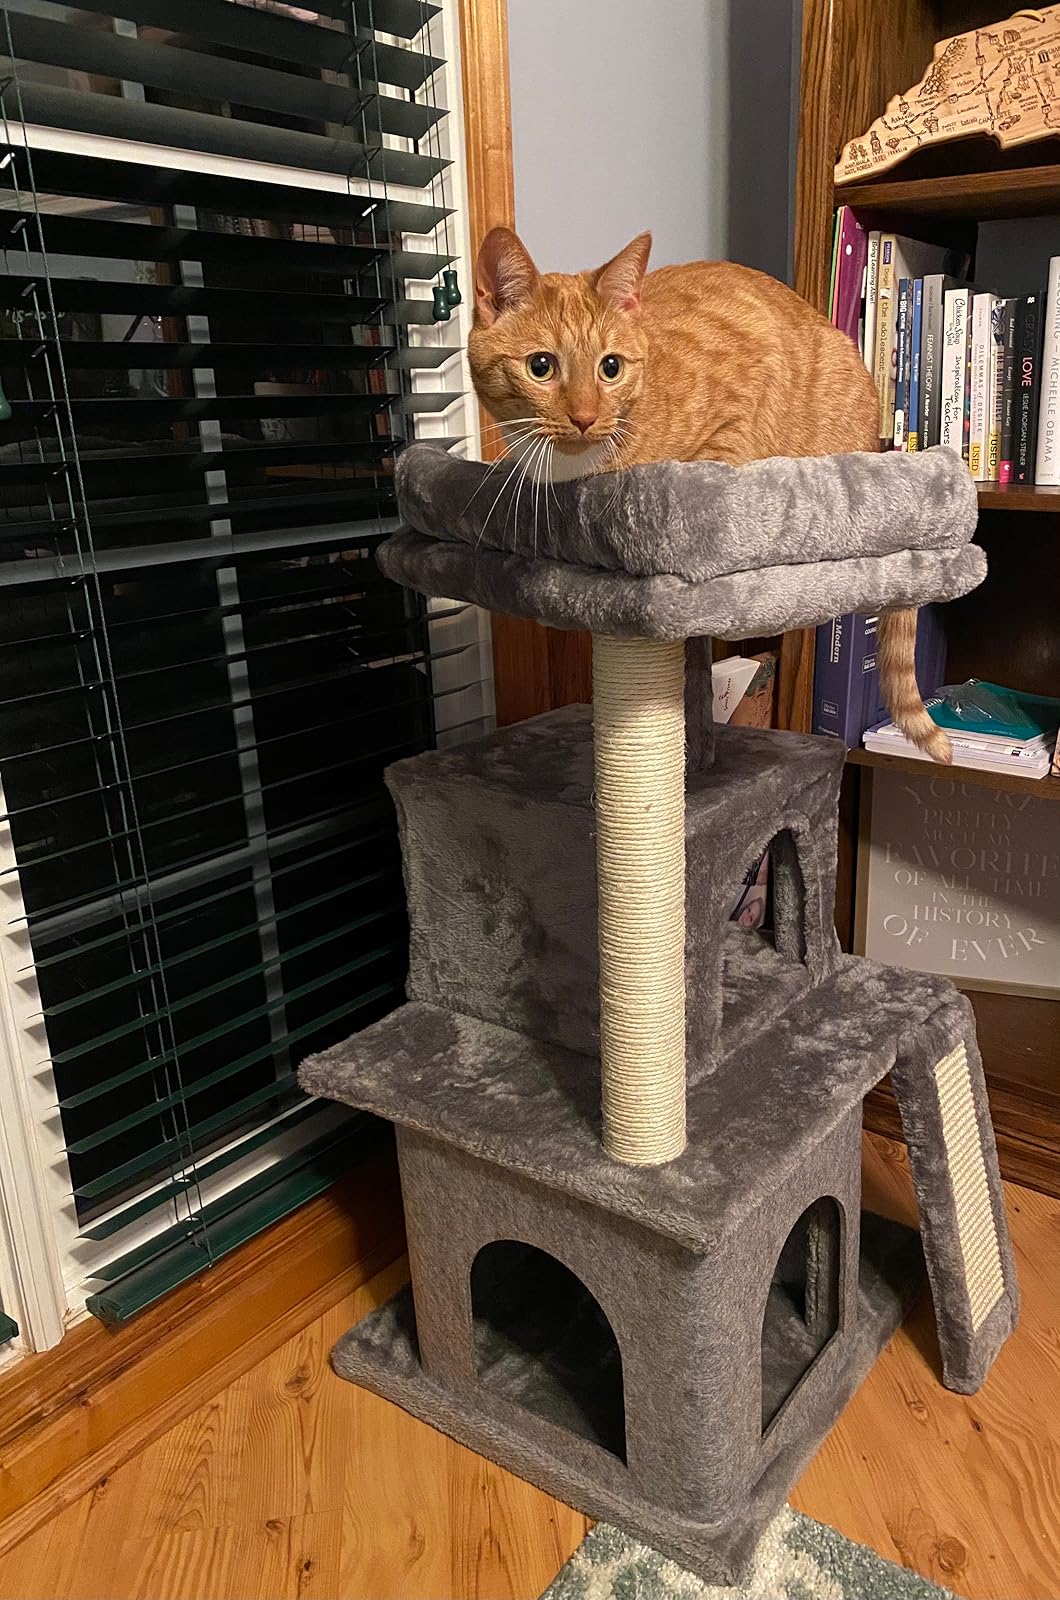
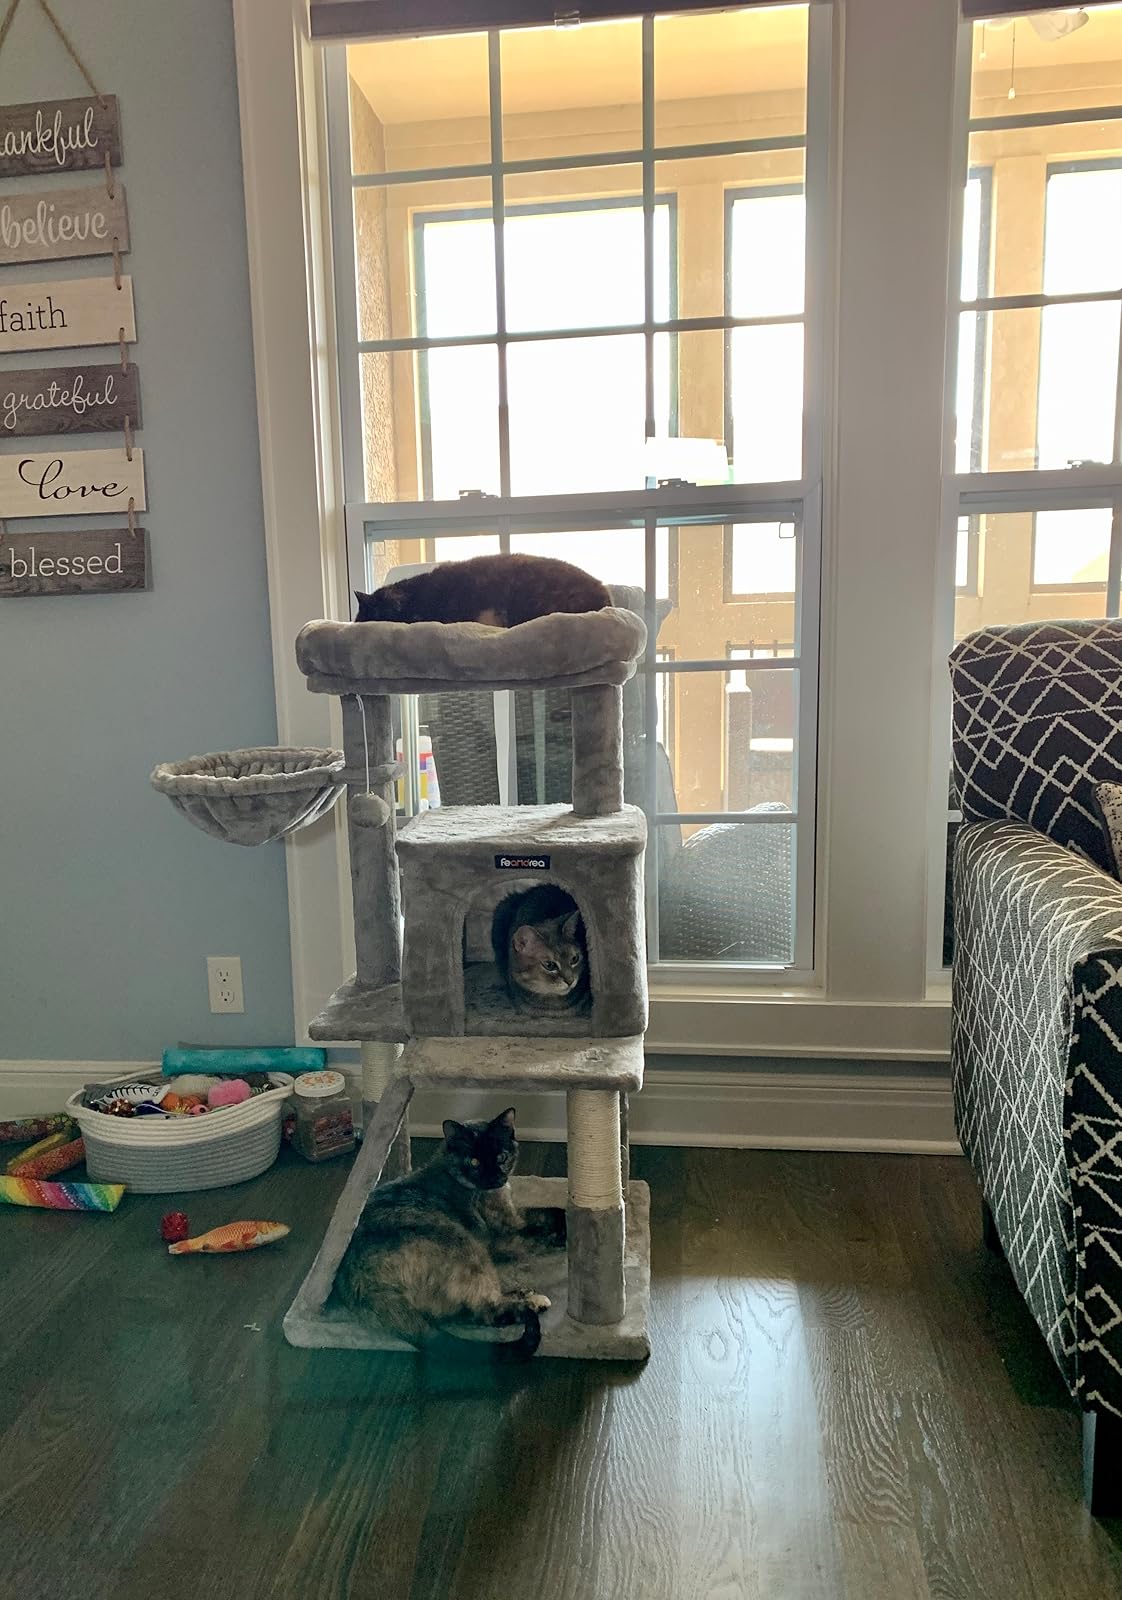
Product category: items_cat tree
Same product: no